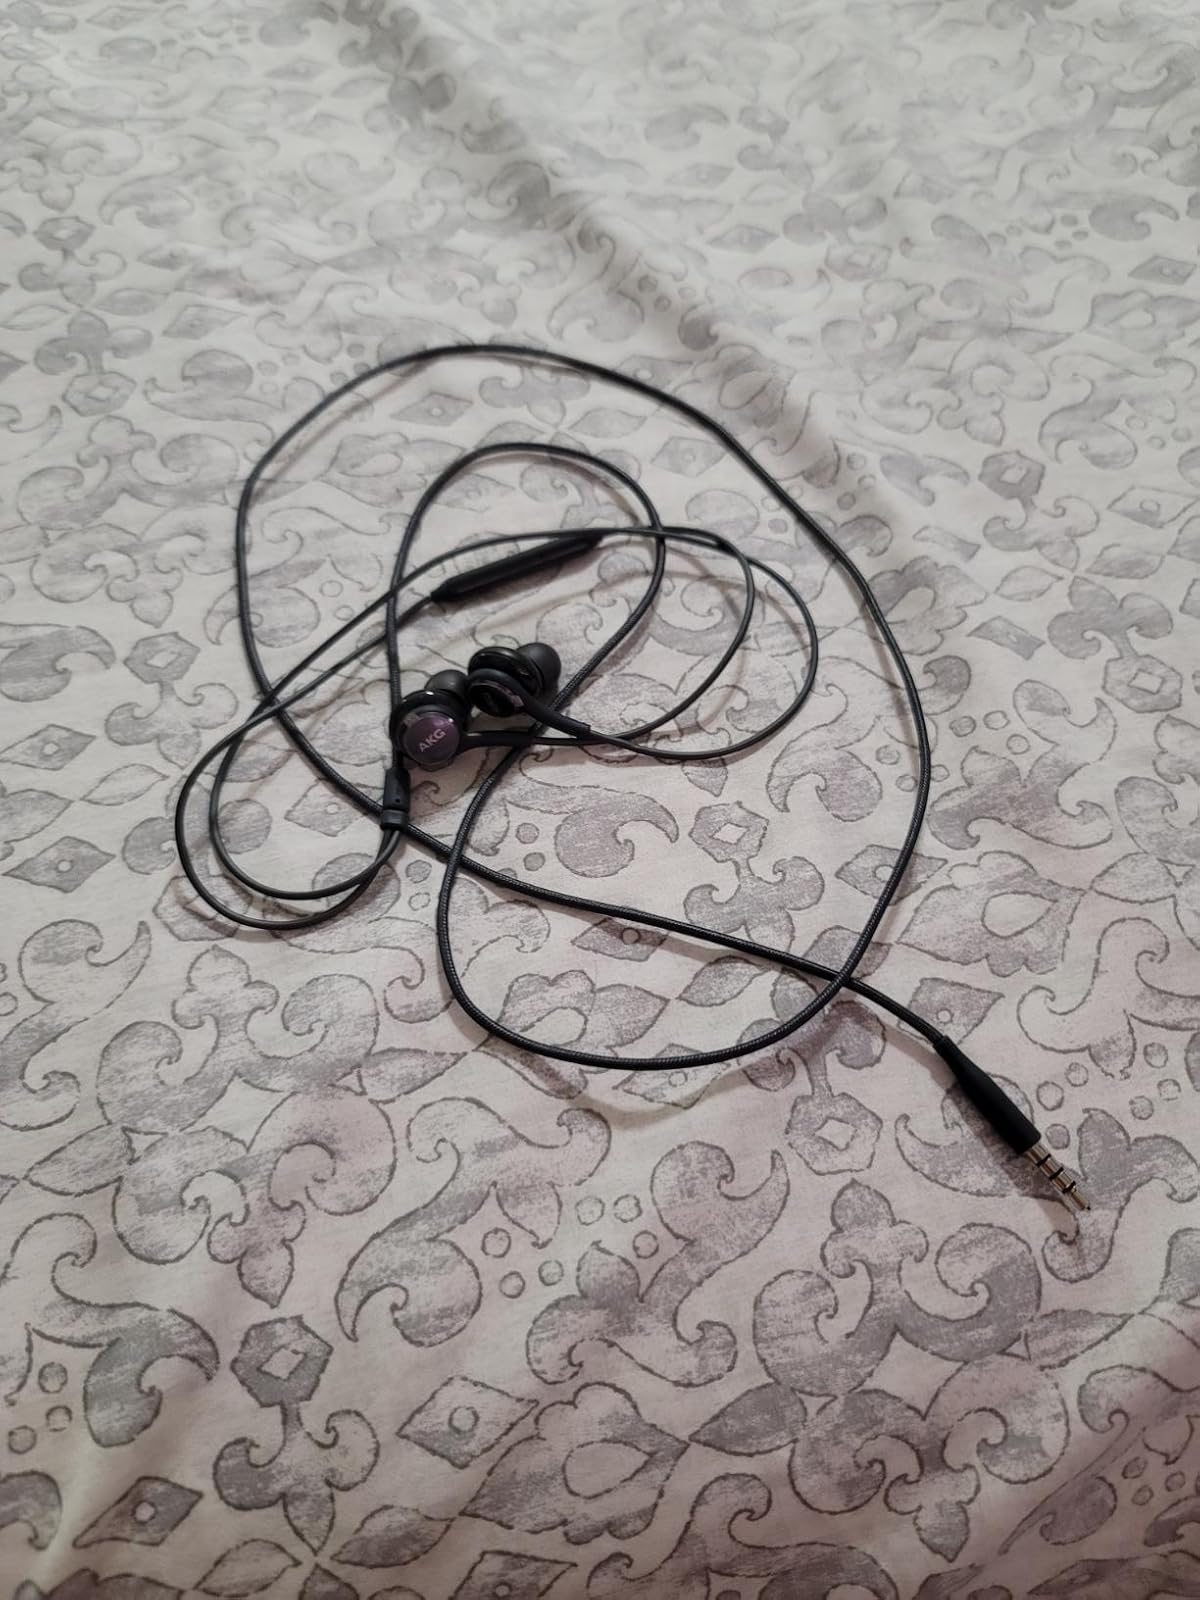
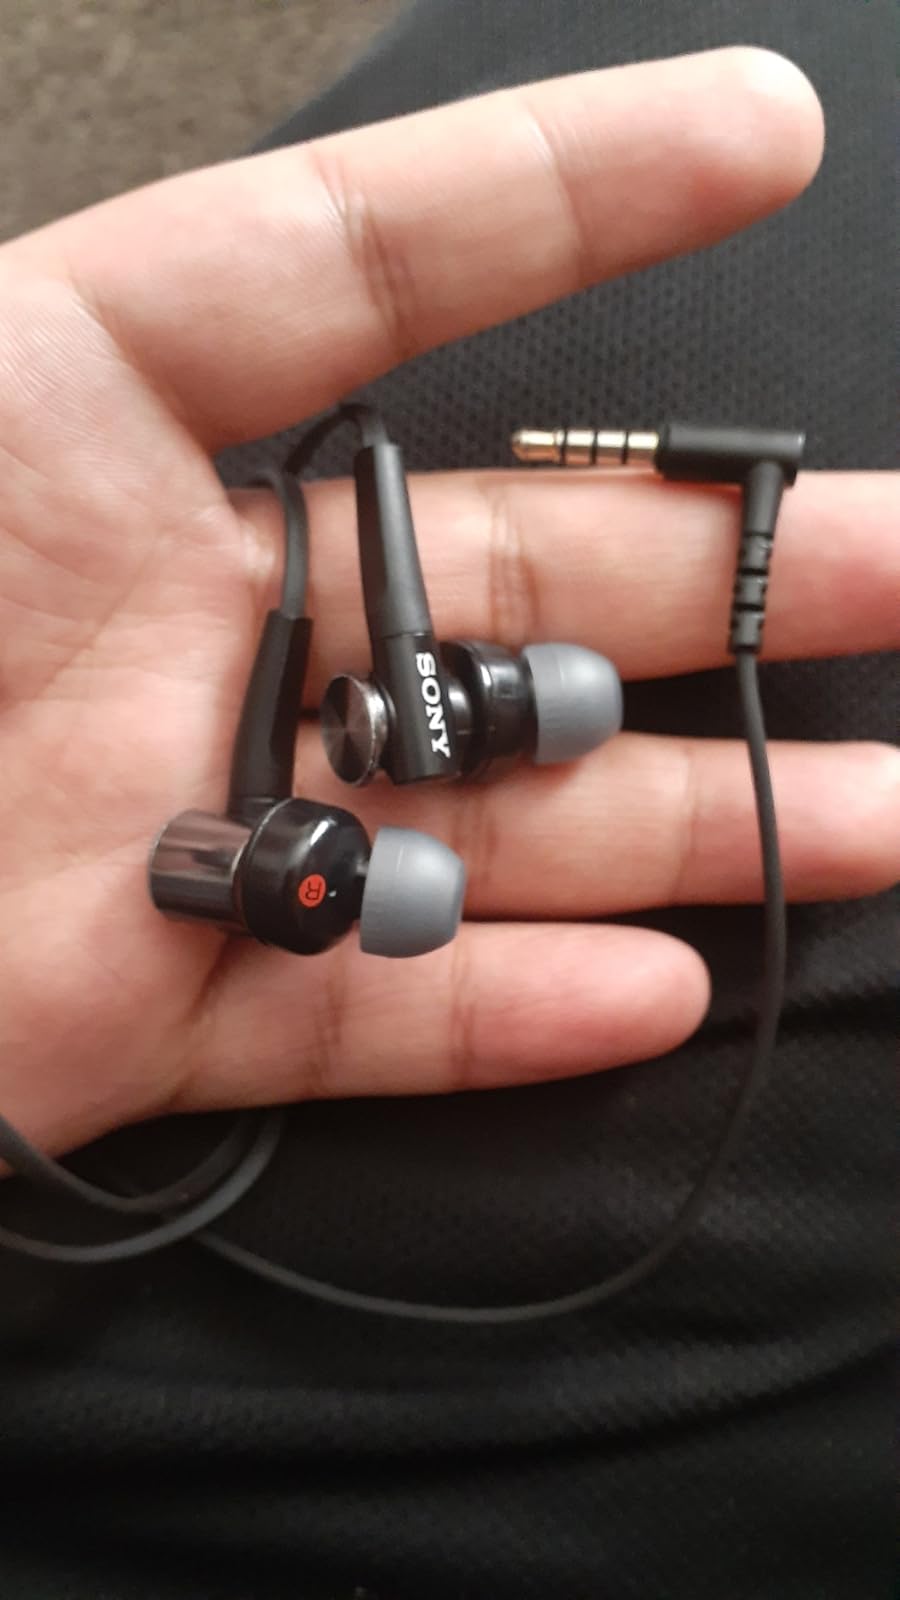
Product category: headphones
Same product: no